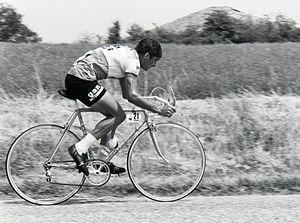
Raymond Poulidor durant le Tour de France 1976. Photographie
Raymond Poulidor, surnommé « Poupou », né le 15 avril 1936 à Masbaraud-Mérignat dans la Creuse et mort le 13 novembre 2019 à Saint-Léonard-de-Noblat en Haute-Vienne, est un coureur cycliste français, professionnel de 1960 à 1977.